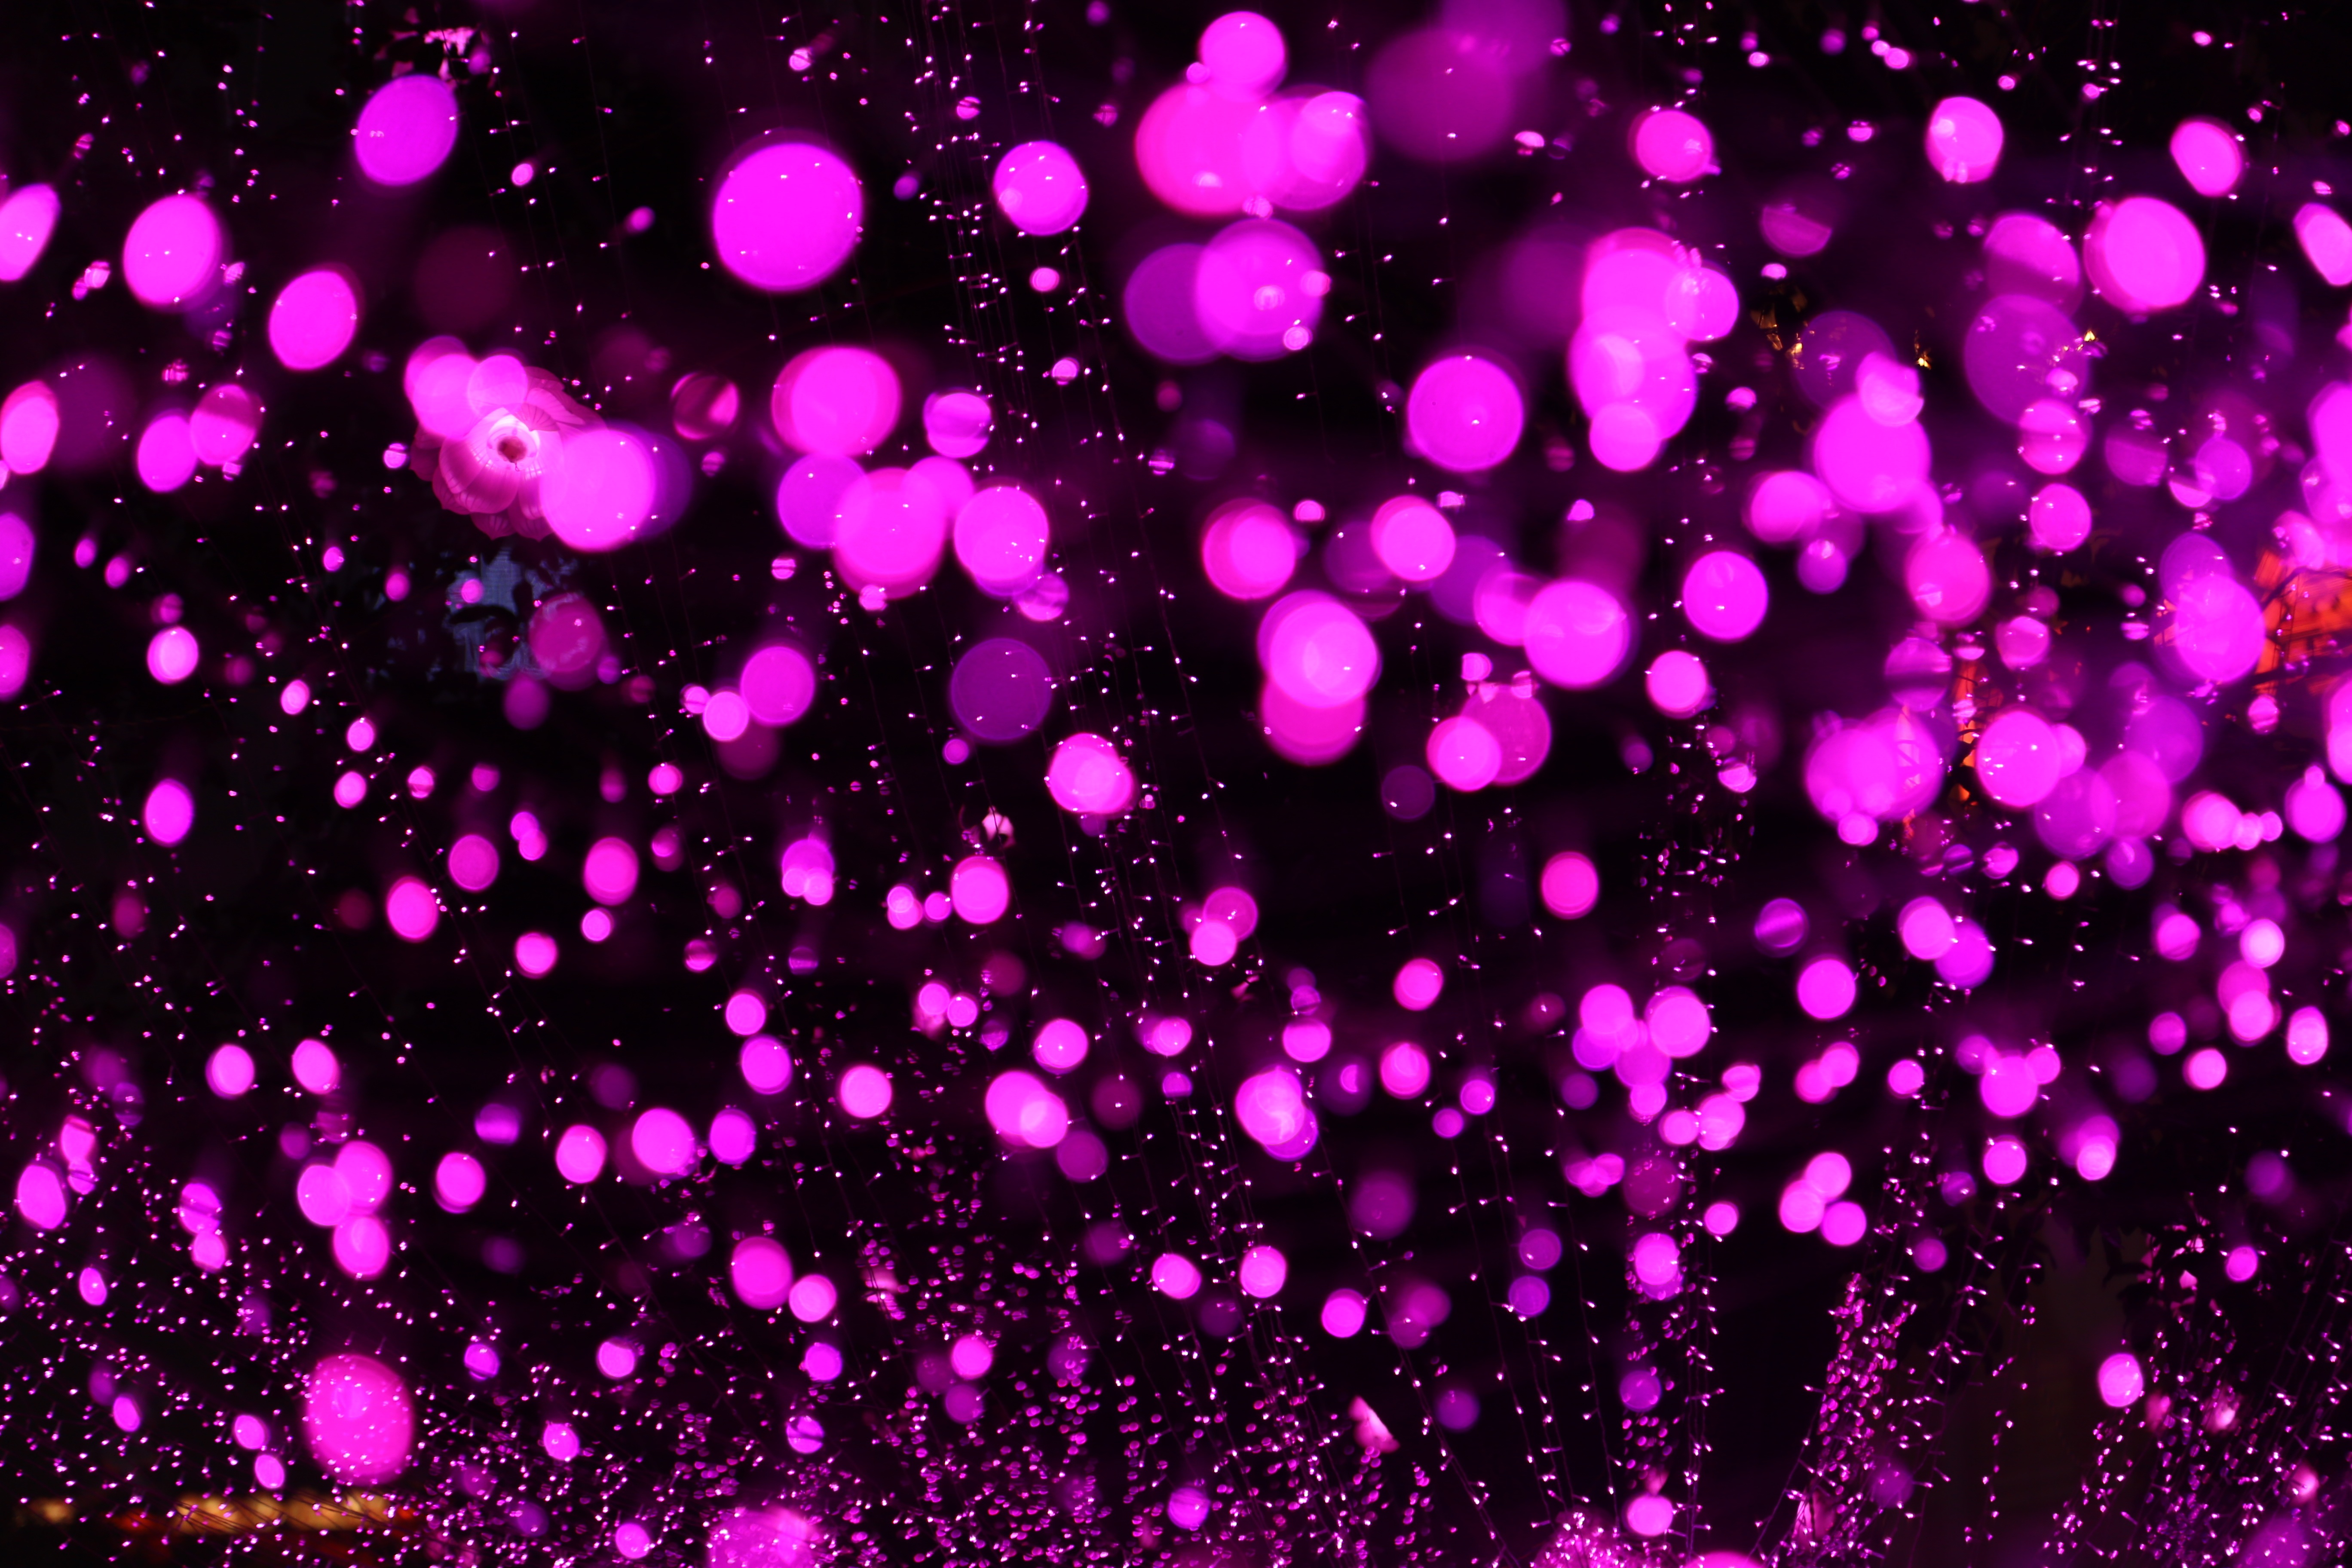
light, night, flower, purple, petal, pattern, line, pink, circle, dream, background, shape, flicker, computer wallpaper